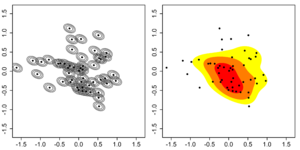
Illustration d'une estimation 2D de noyau de densité, avec nuage de points individuels à gauche et représentation colorée de densité de noyau à droite. Ce type de représentation est notamment utilisée pour l'estimation du Domaine vital d'une espèce
Le domaine vital est l’aire où un animal vit ordinairement et qui suffit à répondre à ses besoins primaires.